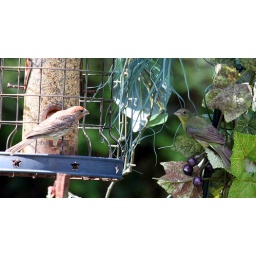
Debra C.'s green bird is in a bit of a standoff!